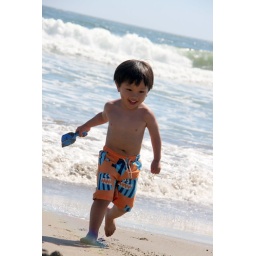
Throwing sand in the ocean